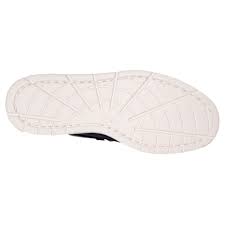
Label: Boat